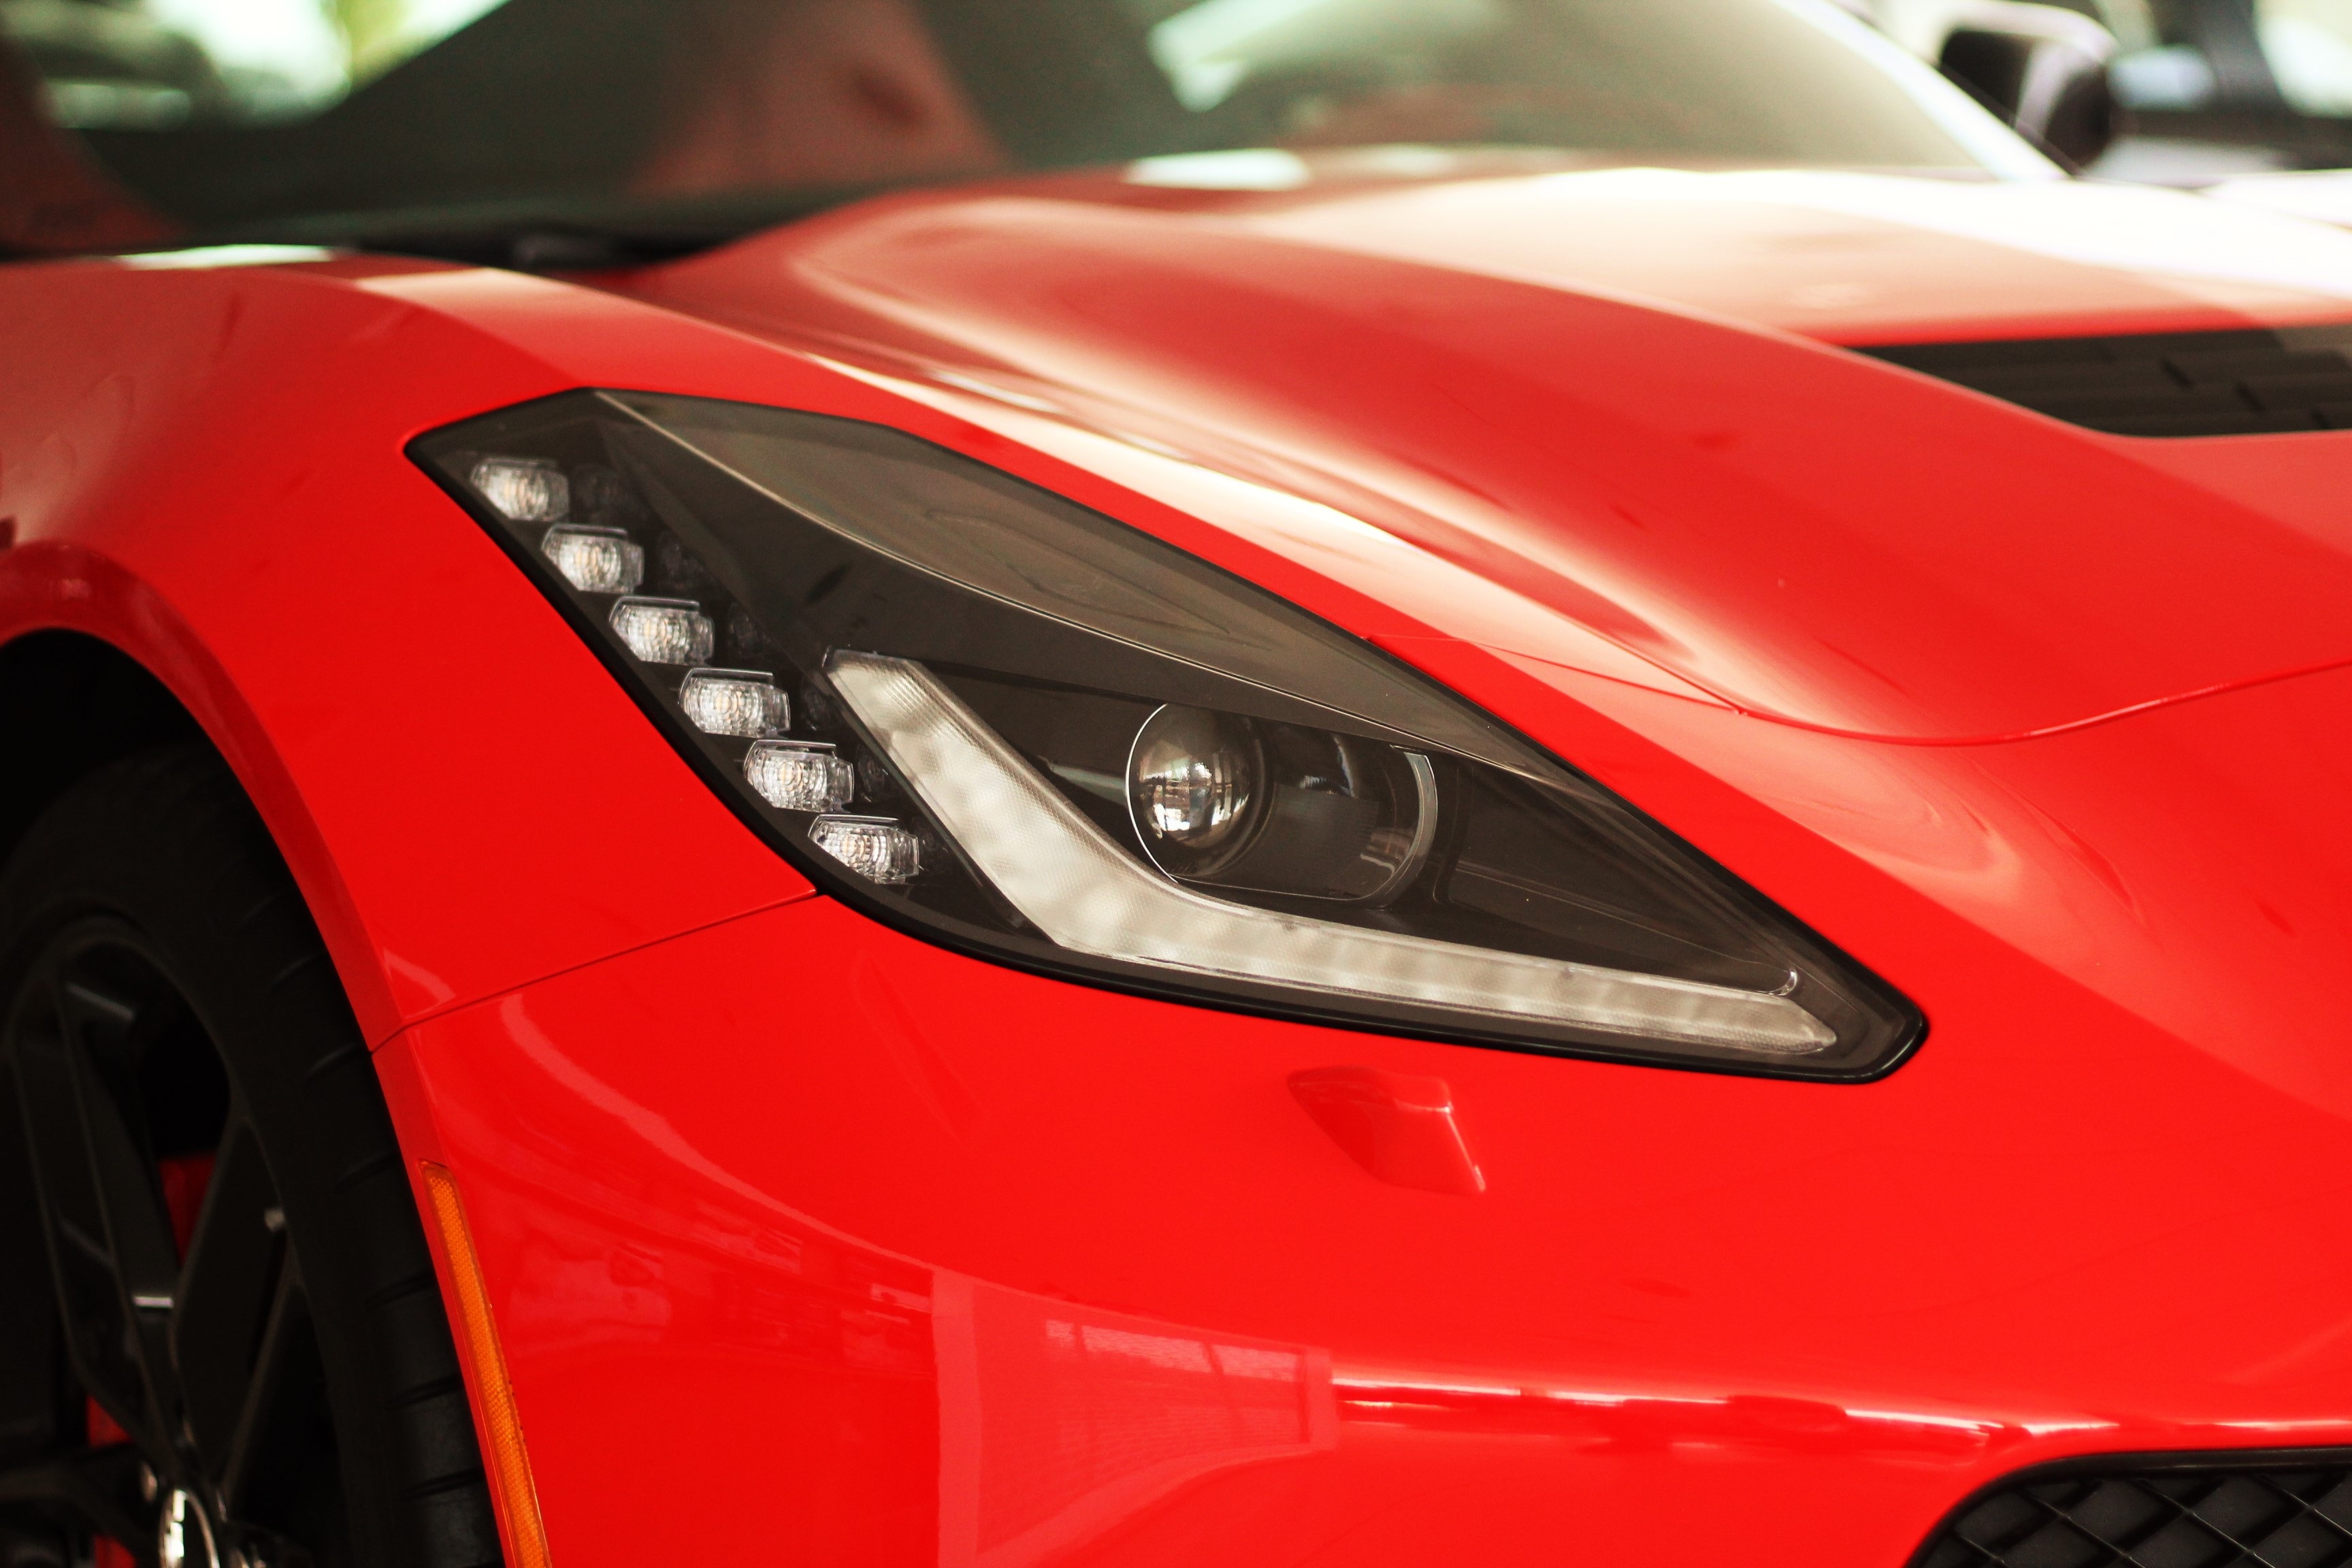
car, wheel, vehicle, sports car, supercar, sports, corvette, front light, red color, land vehicle, automobile make, automotive design, luxury vehicle, performance car